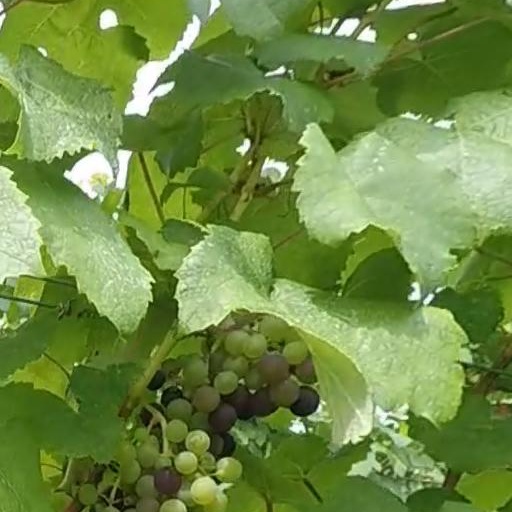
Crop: grape